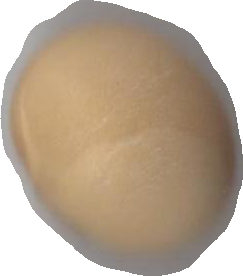
Variety: Grobogan